George Stinney

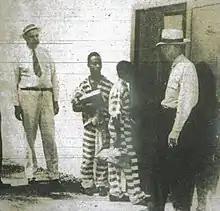
George Stinney ("second from right") being led to the execution chamber

Stinney was executed on Friday, June 16, 1944, at 7:30 a.m. He was prepared for execution by electric chair, using a Bible as a booster seat because Stinney was too small for the chair. He was then restrained by his arms, legs, and body to the chair. An officer asked Stinney if he had any last words to say before the execution took place, but he only shook his head and said "No, sir." The executioner pulled a strap from the chair and placed it over Stinney's mouth, causing him to break into tears, and he then placed the face mask over his face, which did not fit him, as he continued sobbing. When the lethal electricity was applied, the mask covering slipped off, revealing tears streaming down Stinney's face. This perception was later contested by Terri Evans, the niece of Mary Emma Thames' mother, Lula Mae. Terri's uncle, Clyde Barnes, witnessed the execution. Barnes told Evans' father what he saw during the execution, which was then relayed to her years later. Her father stated that Barnes "said it was just a rumor that the hood had slipped and they did not put a stack of books under him." Stinney was buried in an unmarked grave at the Calvary Baptist Church Cemetery in Lee County, South Carolina.